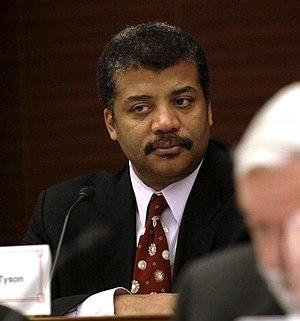
Neil deGrasse Tyson est un astrophysicien américain né le 5 octobre 1958 à New York. Depuis 1996, il est directeur du planétarium Hayden au musée américain d'histoire naturelle de New York. C'est un des scientifiques américains les plus populaires, souvent considéré comme l'héritier de Carl Sagan. Depuis 2006, il présente l'émission NOVA scienceNOW sur PBS.
Cosmos : Une odyssée à travers l'univers est une série télévisée documentaire américaine animée par Neil deGrasse Tyson. Il s'agit de la suite de la série des années 1980 Cosmos: A Personal Voyage, animée par Carl Sagan. Elle est produite par Seth MacFarlane et Ann Druyan, veuve de Sagan.